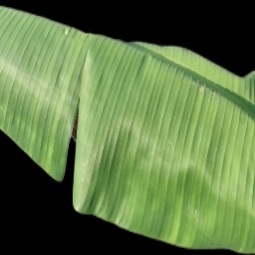
Label: Zinc